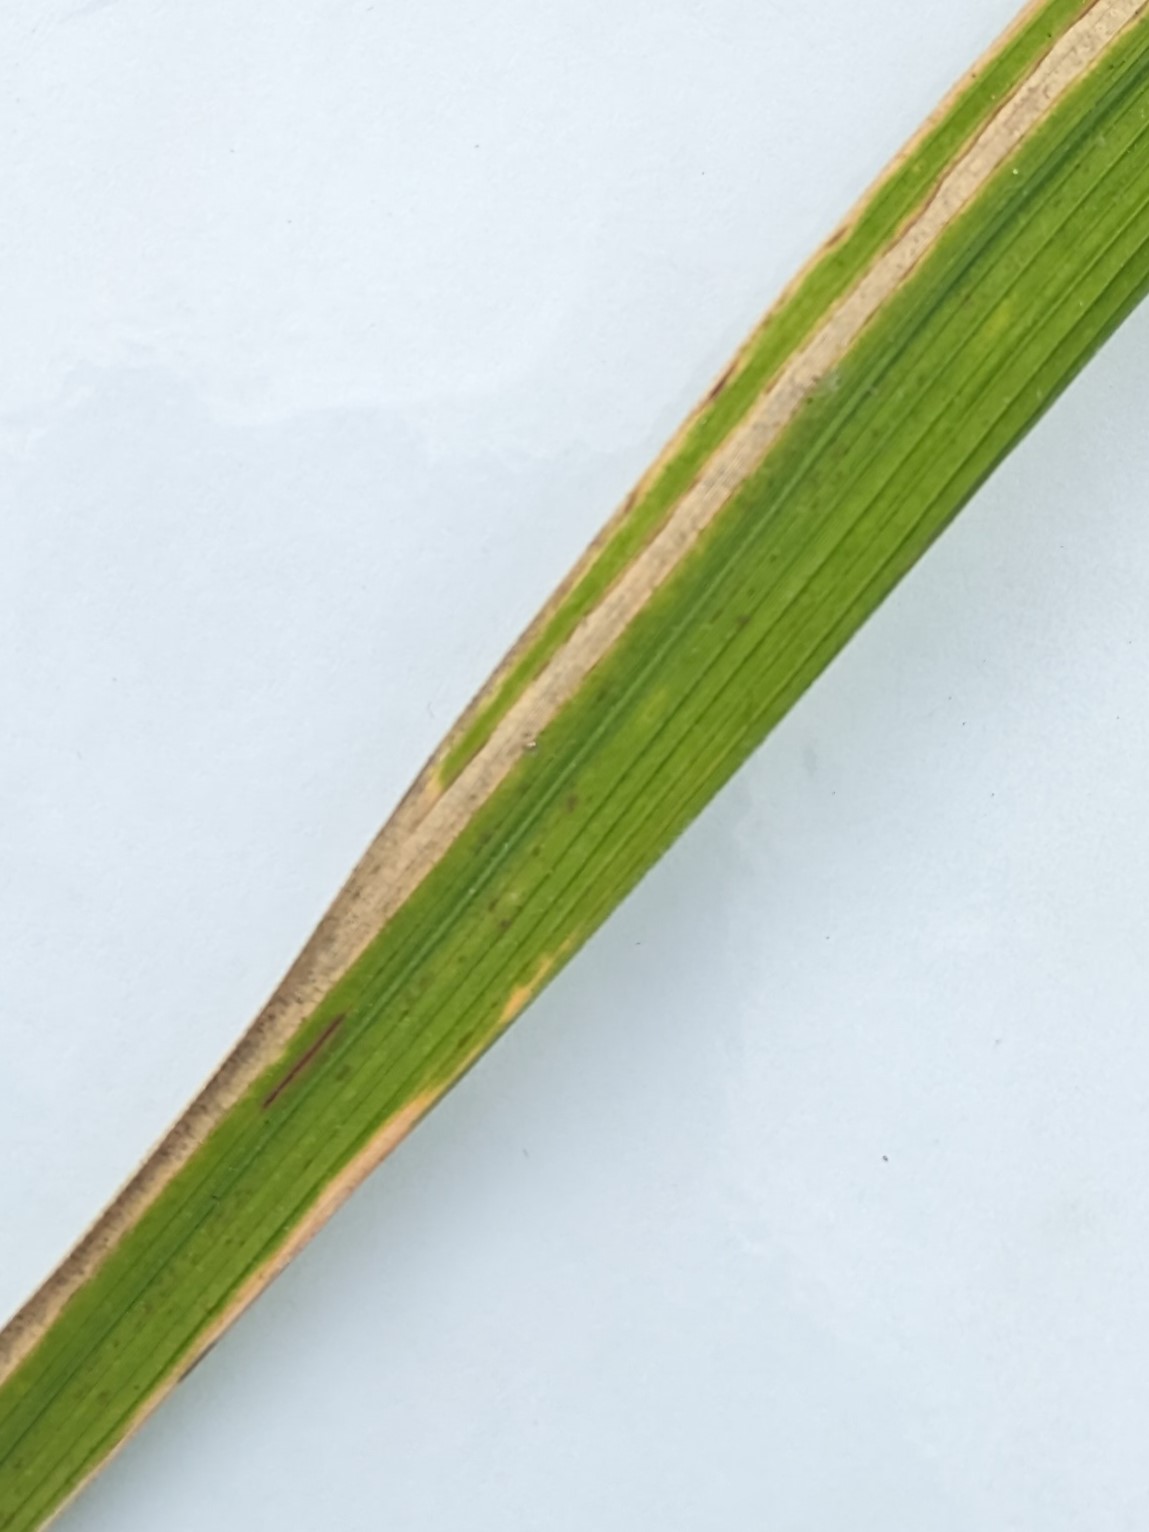
Label: Rice Leaffolder